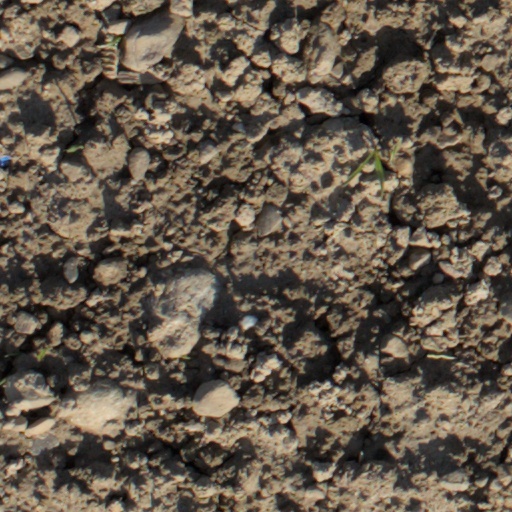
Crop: wheat